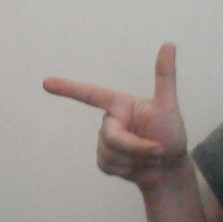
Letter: yaa